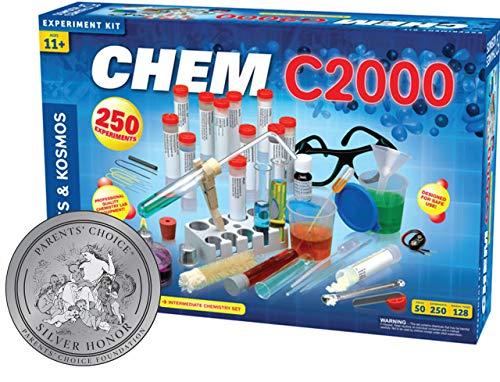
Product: Thames & Kosmos Chem C2000 (V 2.0) Chemistry Set with 250 Experiments and 128 Page Lab Manual, Student Laboratory Quality Instruments & Chemicals
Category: Toys & Games | Learning & Education | Science Kits & Toys
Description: Professional quality equipment helps you make the most of your chemistry experiments.
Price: $107.86
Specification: ProductDimensions:21.3x4.7x14.6inches|ItemWeight:3.3pounds|ShippingWeight:3.35pounds|DomesticShipping:Currently,itemcanbeshippedonlywithintheU.S.andtoAPO/FPOaddresses.ForAPO/FPOshipments,pleasecheckwiththemanufacturerregardingwarrantyandsupportissues.|InternationalShipping:Thisitemisnoteligibleforinternationalshipping.LearnMore|ShippingAdvisory:Thisitemmustbeshippedseparatelyfromotheritemsinyourorder.Additionalshippingchargeswillnotapply.|ASIN:B004UU3RCY|Itemmodelnumber:640125|Manufacturerrecommendedage:11-15years|Batteries:19Vbatteriesrequired.|Discontinuedbymanufacturer:Yes